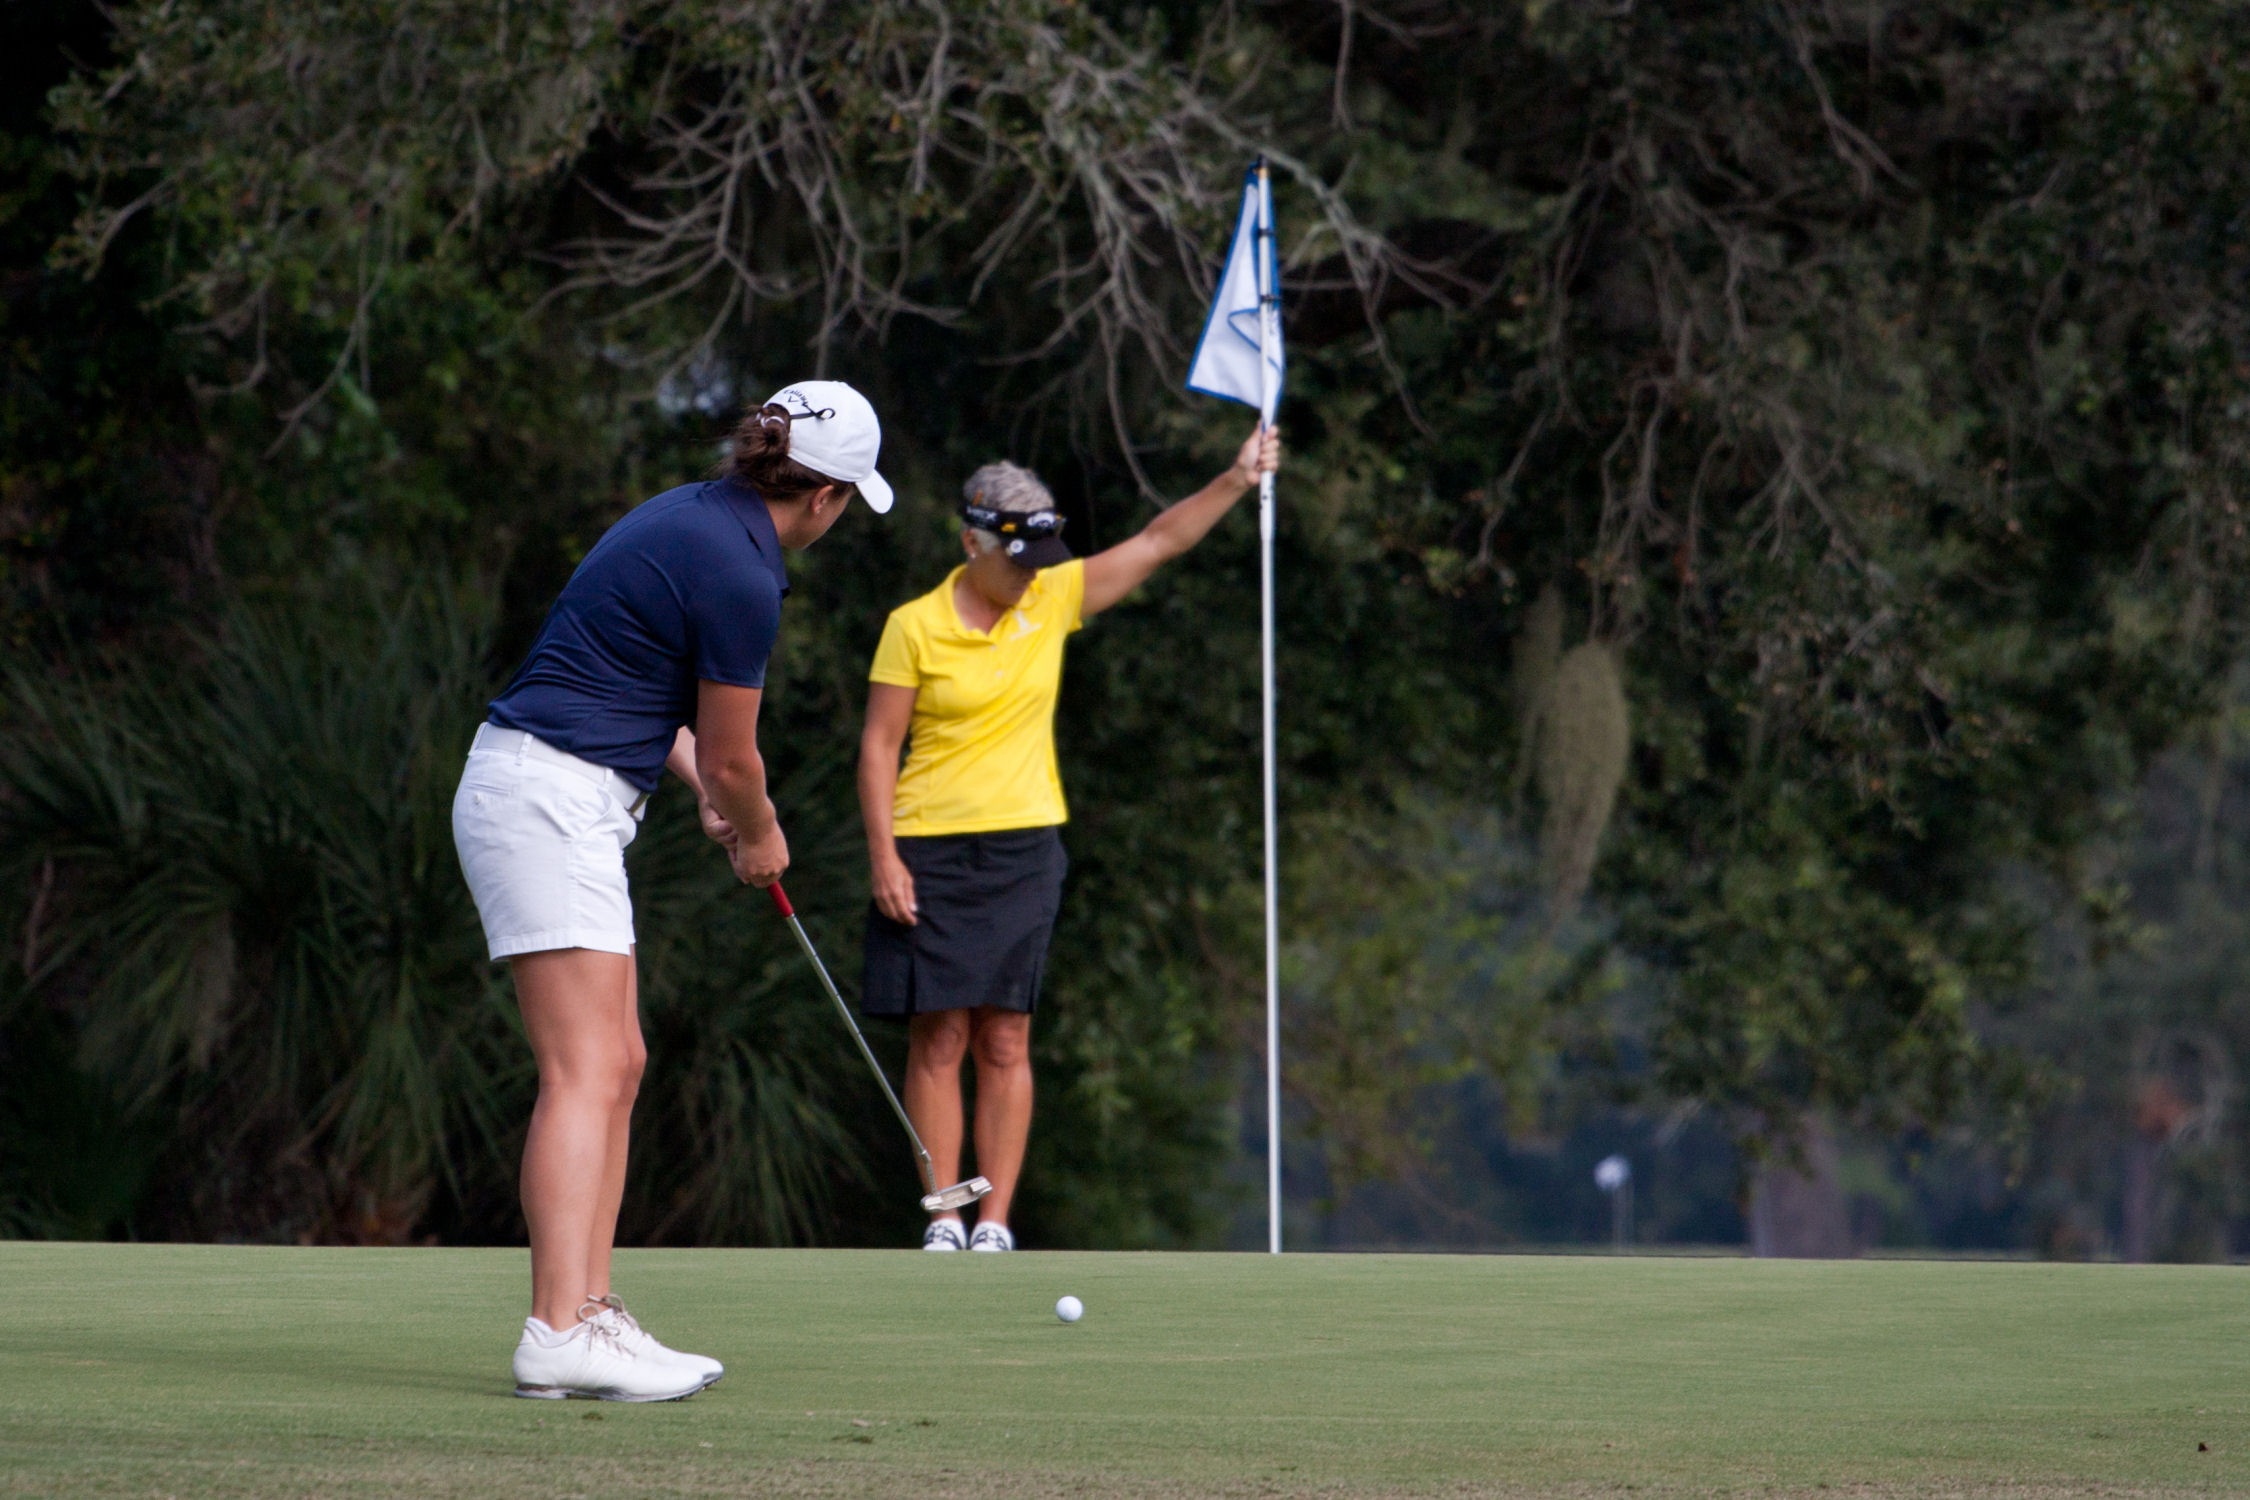
landscape, nature, grass, woman, sport, game, play, hole, view, recreation, green, scenic, club, box, swing, golf, activity, golfing, trees, outdoors, competition, sports, ball, shot, course, tee, fairway, tournament, hit, golfer, putting, putter, ball game, outdoor recreation, individual sports, competition event, professional golfer, fourball